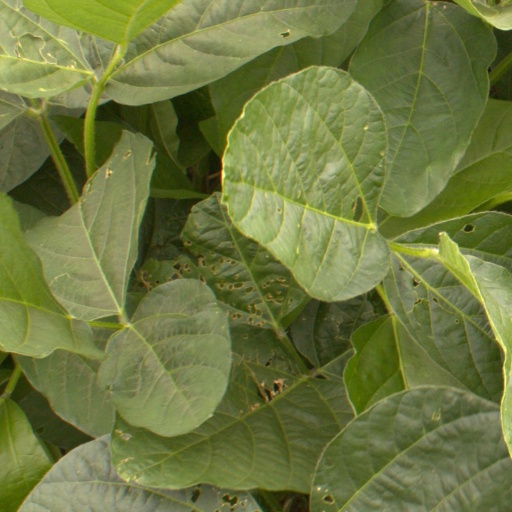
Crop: soybean